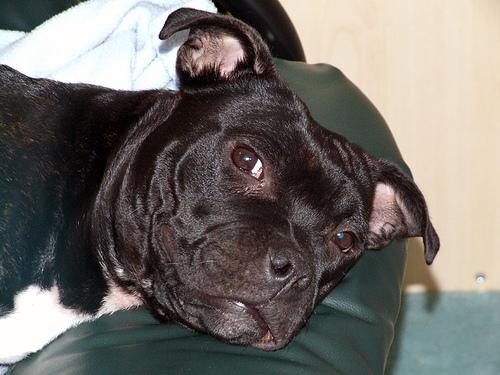
Breed: staffordshire bull terrier